Islamic garden

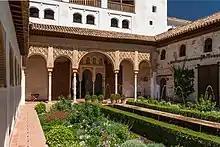
Garden courtyard in the Generalife of Granada (14th century)

The terraced gardens of Madinat al-Zahra in al-Andalus, built in the 10th century under Abd ar-Rahman III and ruined in the 11th century, are the earliest well-documented examples of a symmetrically-divided enclosed garden in the western Islamic world and among the earliest examples in the Islamic world more generally. They are also the earliest example in the region to combine this with a system of terraces. This type of Andalusi garden probably drew its origins from the Persian "chahar bagh" garden in the east and was imported to the west by Umayyad patrons. An older country estate known as "al-Qasr ar-Rusafa", built by Abd ar-Rahman I near Cordoba in 777, has not been fully studied but probably also featured gardens and pavilions with elevated views, which suggests that this garden tradition was adopted very early by the Umayyad emirs of Al-Andalus. Symmetrically-divided courtyard gardens, later known as a "riyad" (or "riad"), would go on to become a typical feature of western Islamic architecture in the Maghreb and al-Andalus, including later Andalusi palaces such as the Aljaferia and the Alhambra.